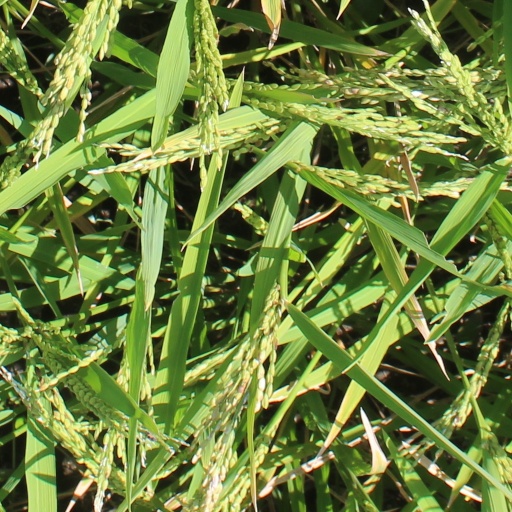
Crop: rice